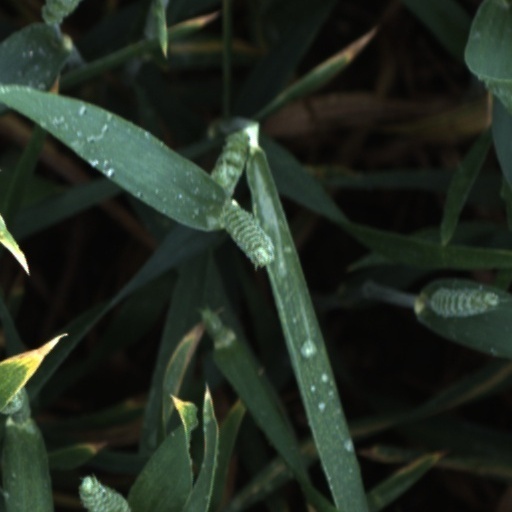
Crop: wheat